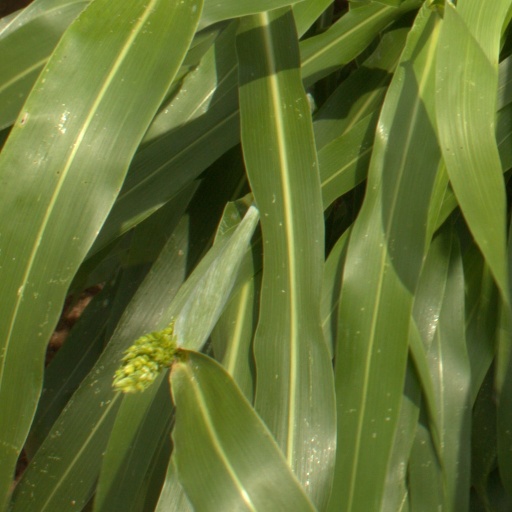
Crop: sorghum